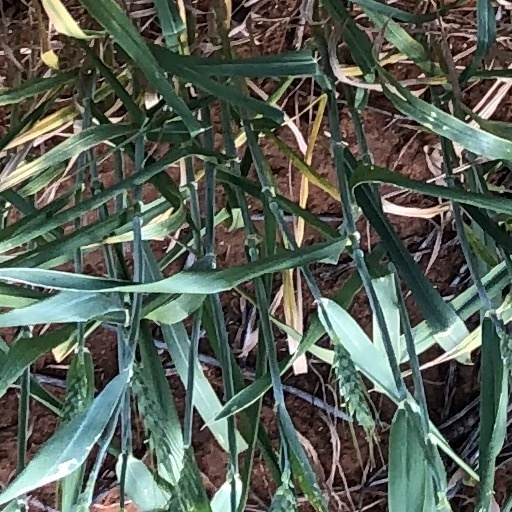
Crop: wheat